Alessandro Nista

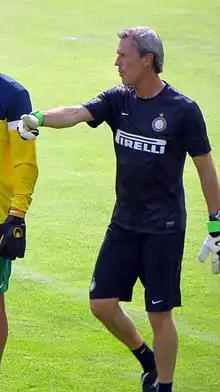
Nista with Inter Milan in 2012

Alessandro Nista (born 10 July 1965) is a former Italian football goalkeeper. A talented goalkeeper in his youth, he was once thought to be the heir of Walter Zenga for the Italy national team, although he failed to live up to his reputation, despite a successful club career.